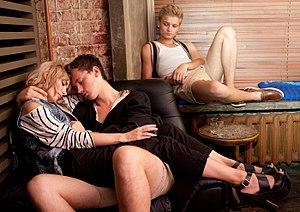
Nikita Shokhov, né le 7 janvier 1988 à Kamensk-Ouralski, URSS, est un photographe russe. Shokhov est un ancien élève d'Igor Moukhine et le vainqueur du concours World Press Photo 2014.